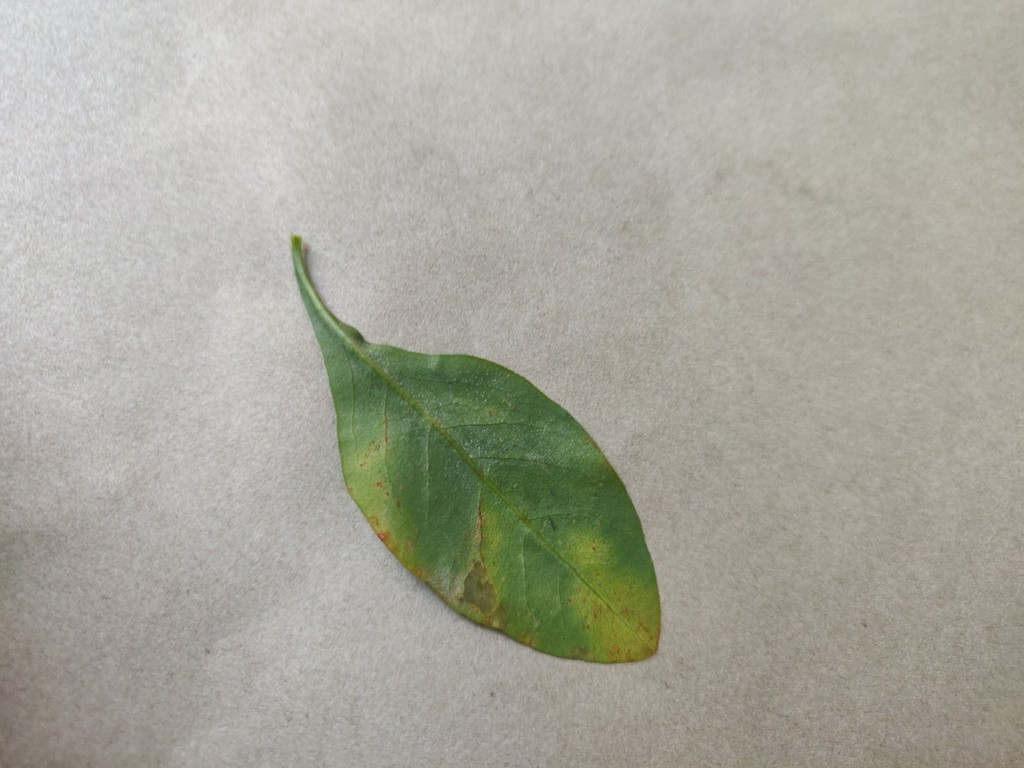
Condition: Unhealthy
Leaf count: single
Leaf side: back